Michael Gresford Jones

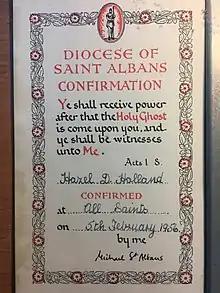
Confirmation certificate signed by "Michael St Albans"

Edward Michael Gresford Jones (called Michael; 21 October 19017 March 1982) was a Church of England bishop. He was the son of Herbert Gresford Jones who was also a bishop.